Jacobina
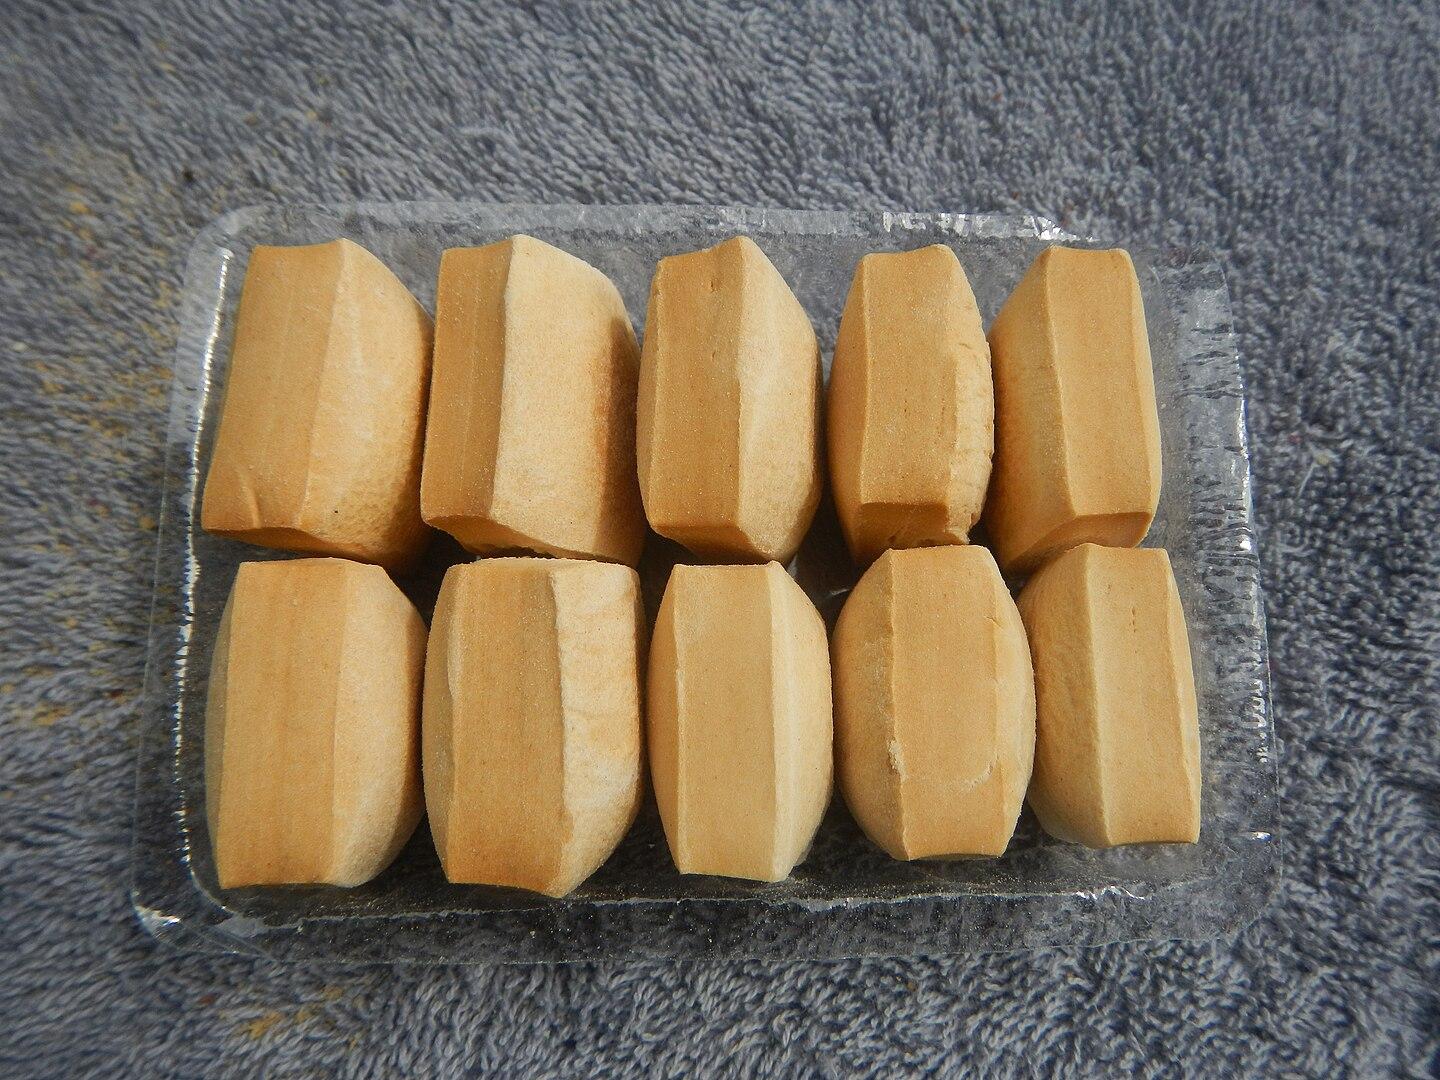
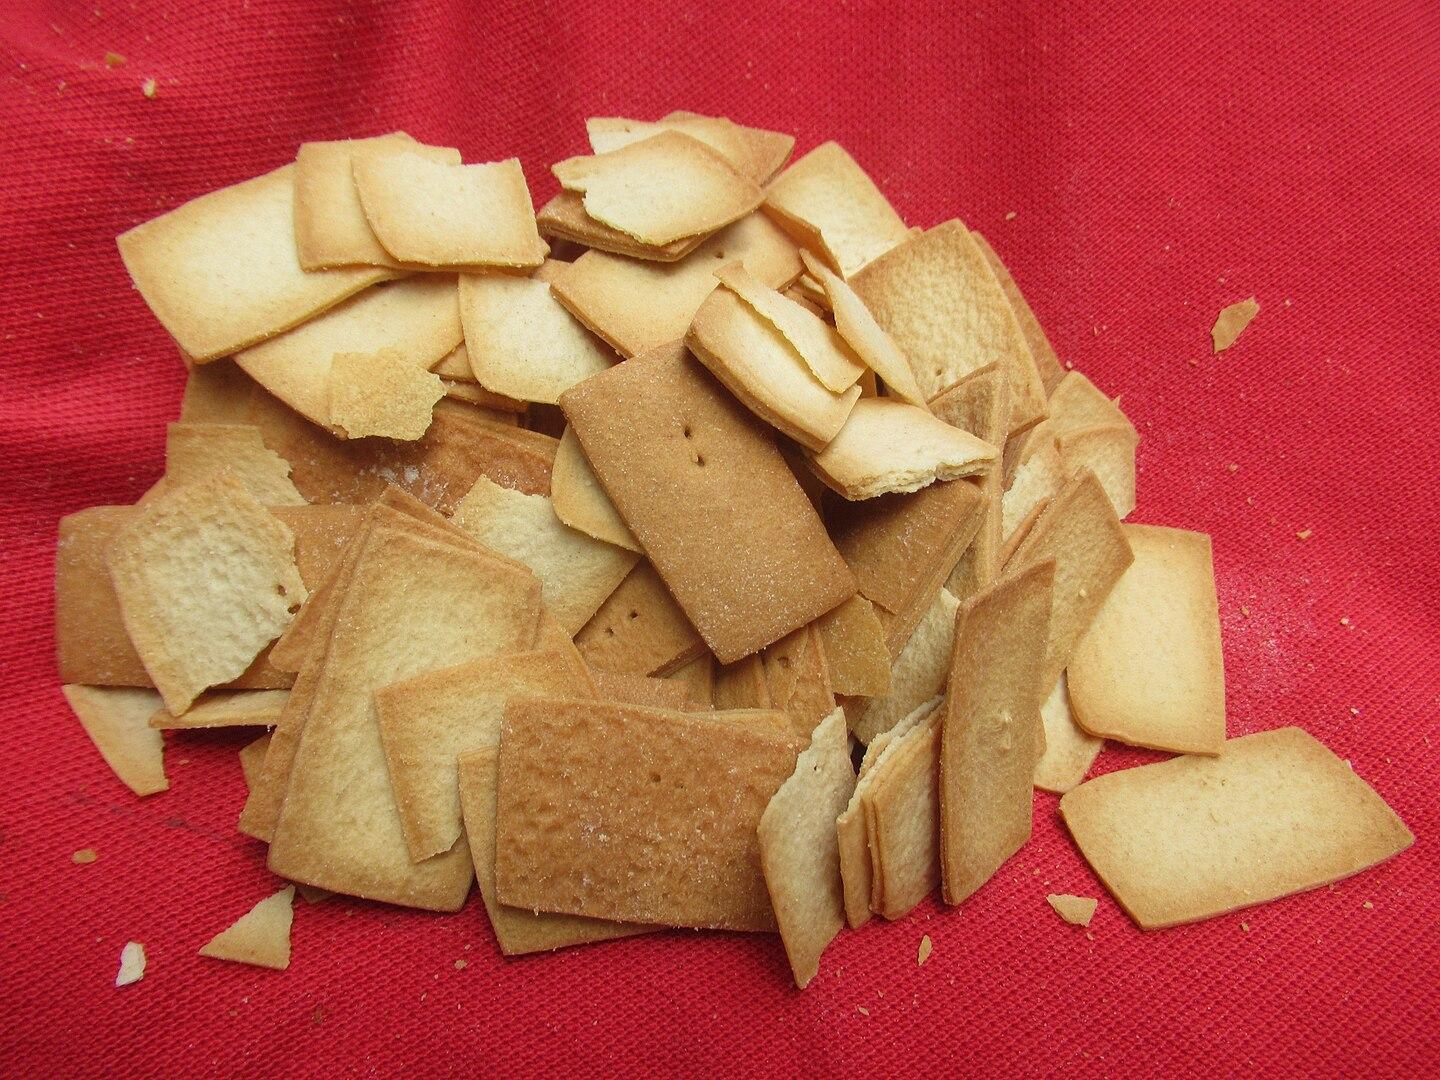
Also known as:
Category: snack (biscuit)
Cuisine: Filipino
Associated cuisines: Filipino
Area: Mendez
Countries: Philippines
Region: South Eastern Asia, , , ,
The dish is a biscuit that are distinctively cubical in shape.